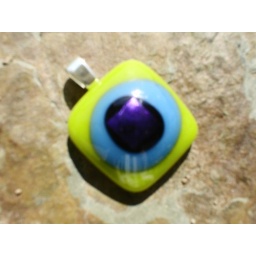
Stacked fused glass pendant by Willowglass in lime, blue and purpledichroic.